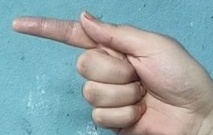
ASL sign: G